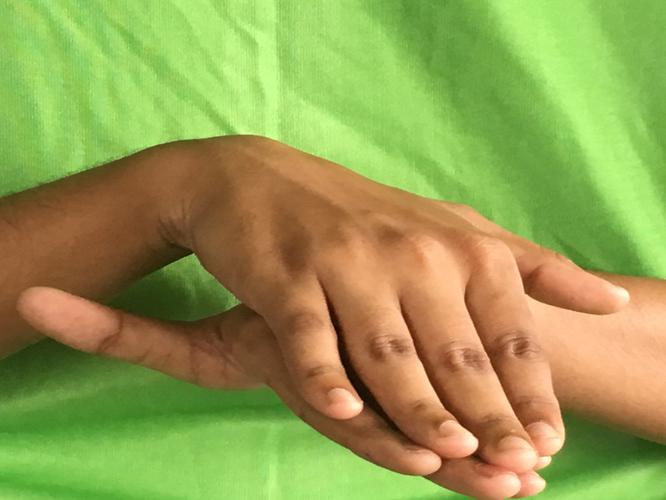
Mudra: Matsya
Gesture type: double_hand